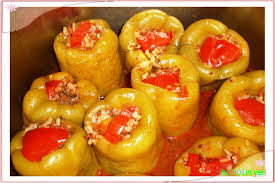
Yemek: biber_dolmasi